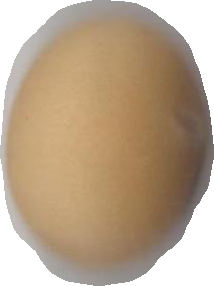
Variety: Anjasmoro